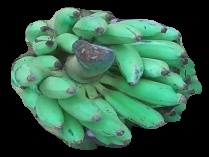
Variety: elakki-bale
Grade: grade3